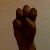
The image shows a hand gesture representing the letter 'E' in Indian Sign Language.